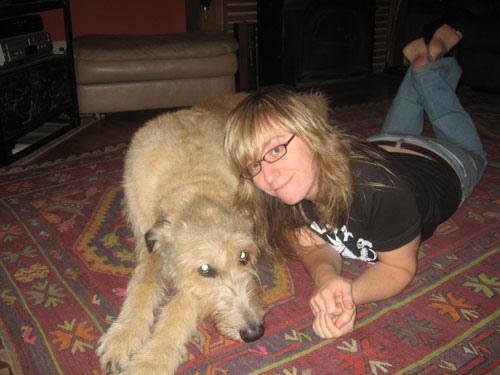
Irish_wolfhound